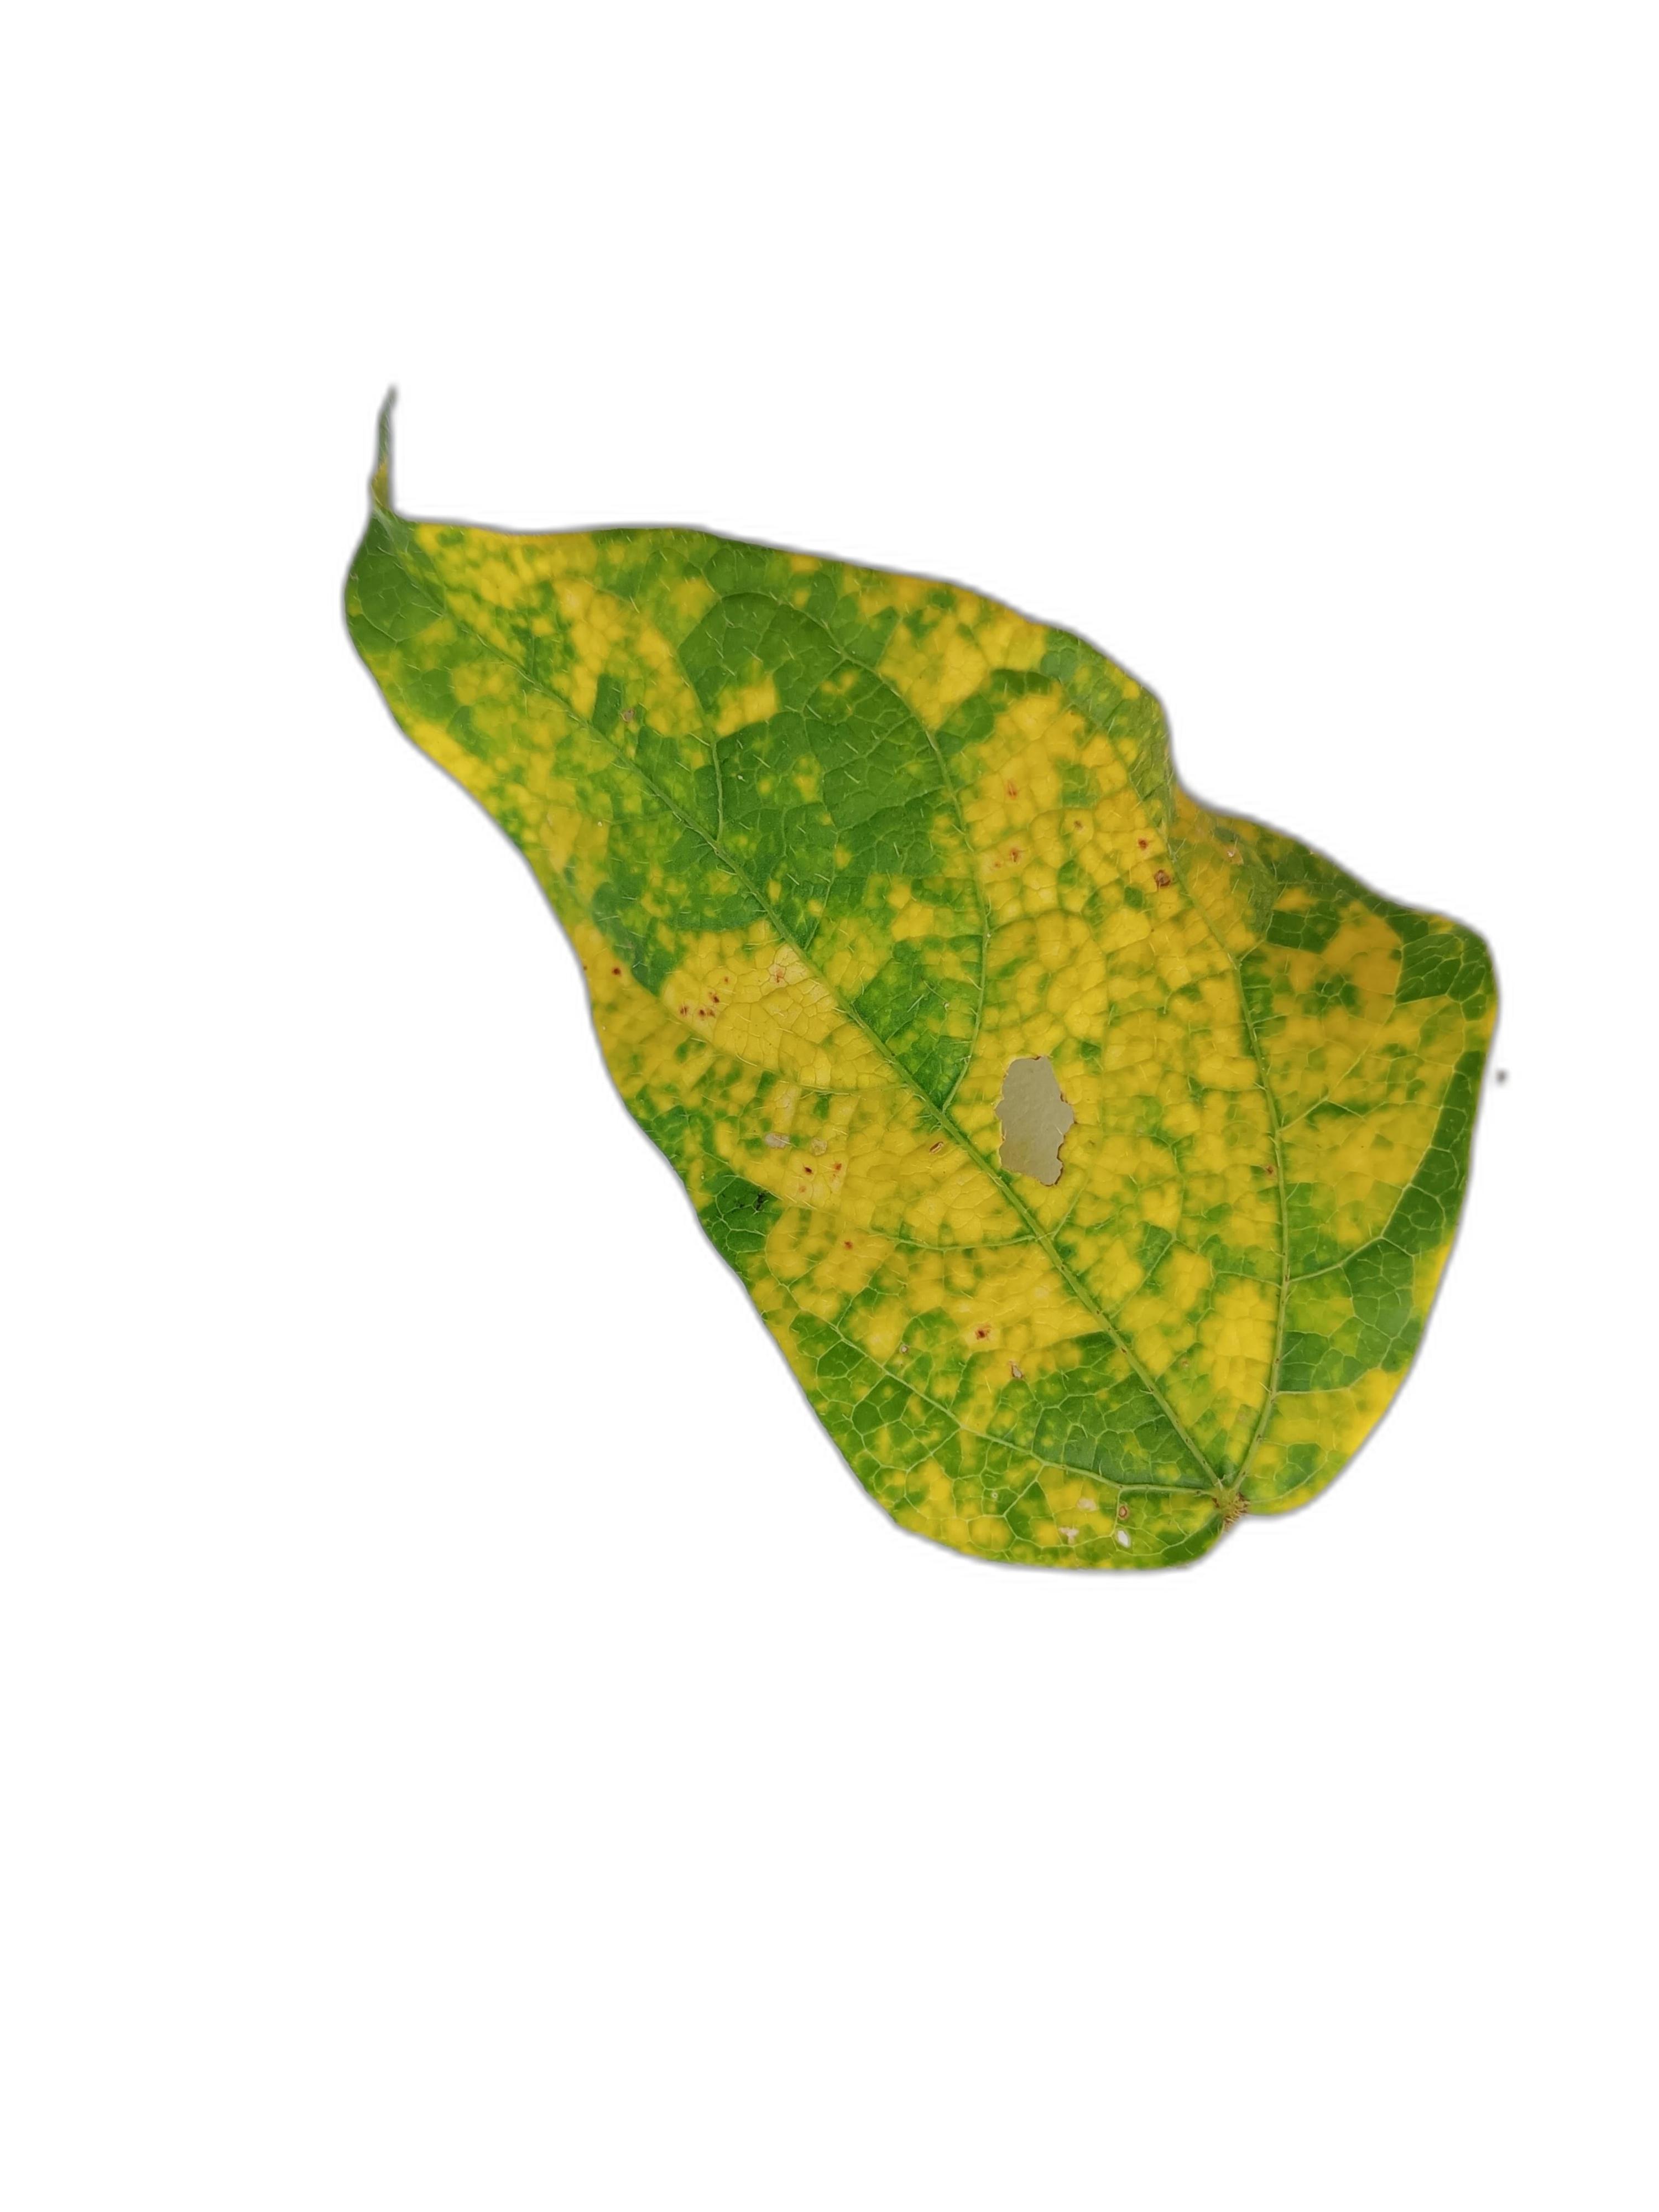
Label: Yellow Mosaic